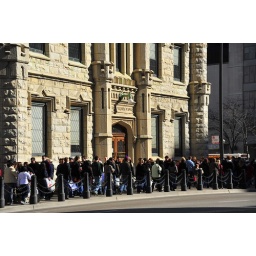
crowded sidewalk in front of water works on the magnificent mile d700 nikon photo